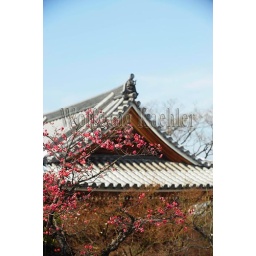
Japan, kyoto, chishakuin temple, plum tree with flowers in foreground